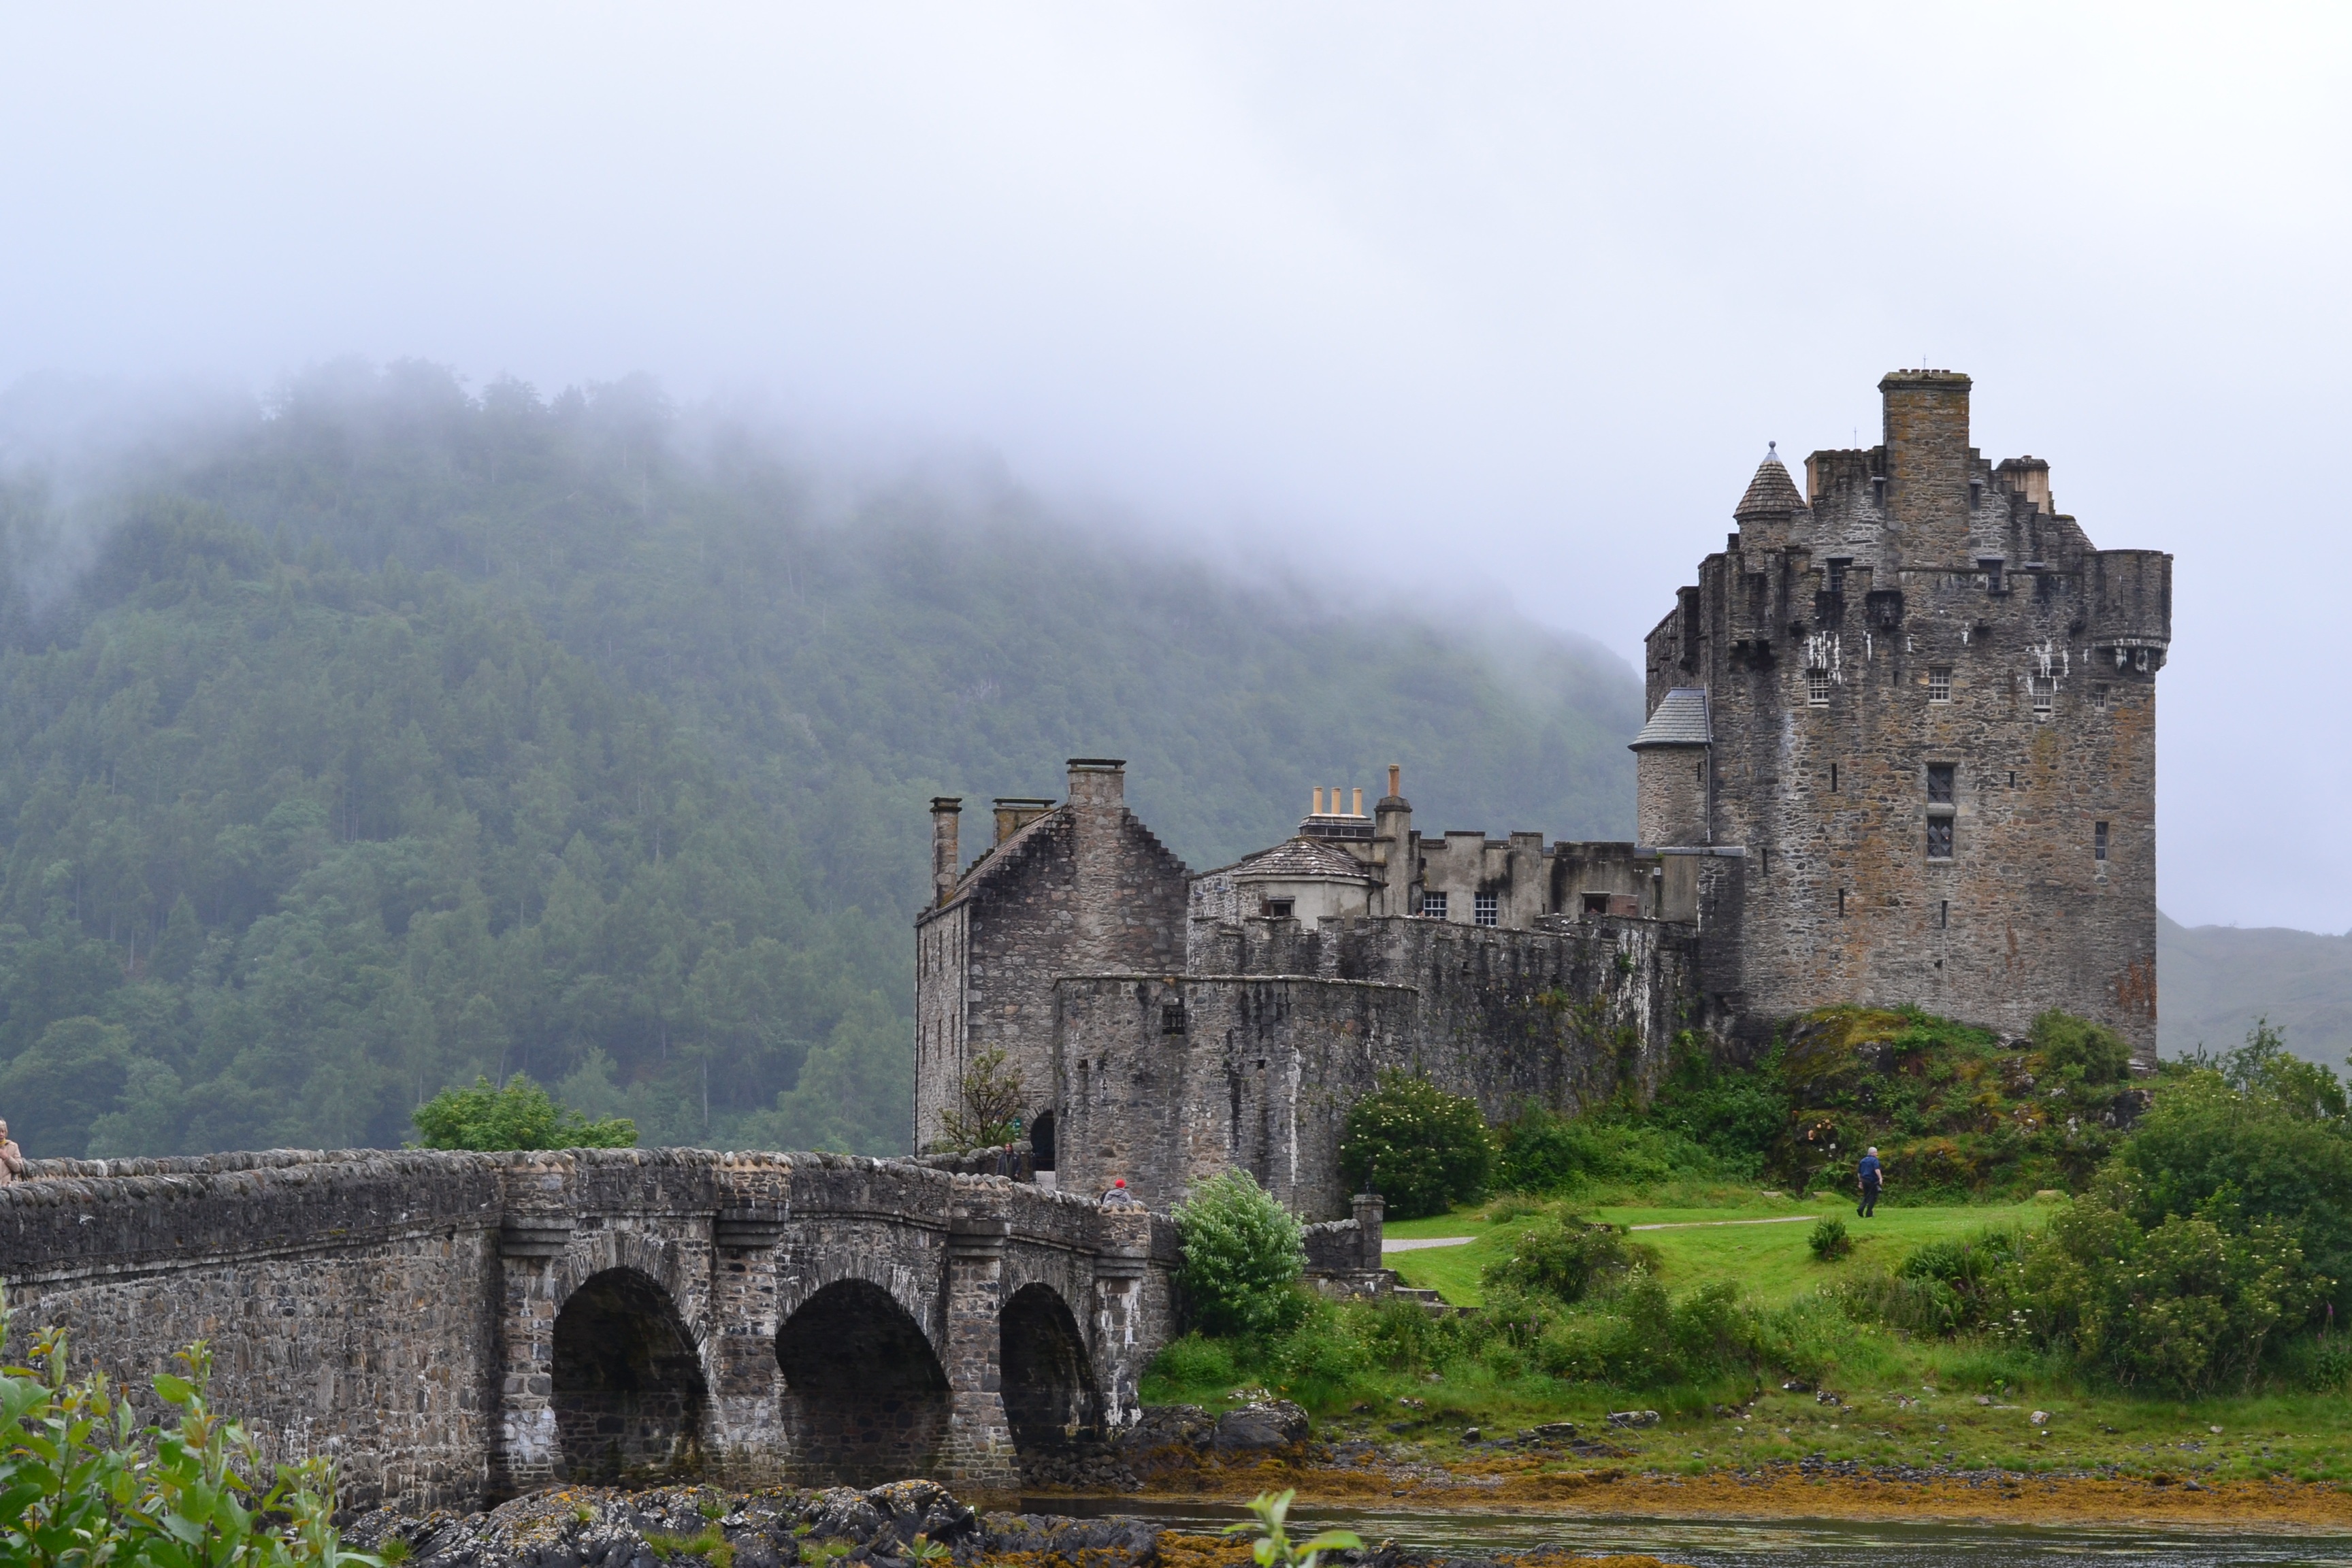
architecture, sky, building, chateau, stone, castle, landmark, fortification, highland, place of worship, places of interest, clouds, ruins, monastery, culture, scotland, famous, abbey, moat, in the free, historic site